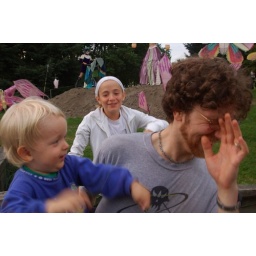
Adrian gets attacked by his son wielding a piece of grass